United States Marine Corps Recruit Training

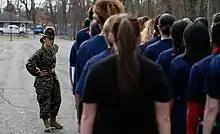
A drill instructor directing Marine poolees

In the earliest years of the Corps, training was performed by the individual Marine barracks where the individual was recruited before being assigned to a permanent post. Marine non-commissioned officers were responsible for instructing privates in discipline, drill, weapons handling and other skills. In approximately 1808, Commandant Franklin Wharton established a formal school for recruits at Marine Barracks, Washington, D.C., but no records indicate that this served as a centralized recruit depot, and the training regimen remained inconsistent and primitive because of manpower shortages and lack of funding. For example, recruits at Washington were hastily formed into a battalion in July 1861 and drilled as they marched on their way to the First Battle of Bull Run.